Tokyo subway sarin attack

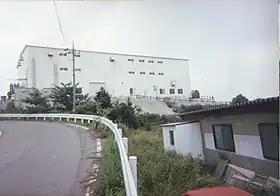
Aum Shinrikyo facility in Kamikuishiki, 8 September 1996

Tsuchiya had established a small laboratory in their Kamikuishiki complex in November 1992. After initial research (done at Tsukuba University, where he had previously studied chemistry), he suggested to Hideo Muraia senior Aum advisor who had tasked him with researching chemical weapons in November 1992, out of fear that the cult would soon be attacked with themthat the most cost-effective substance to synthesize would be sarin.